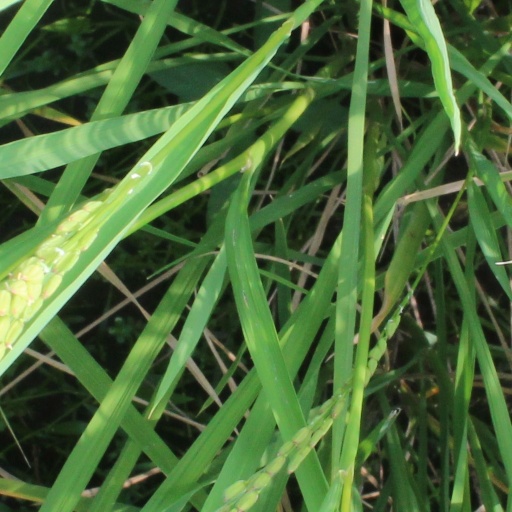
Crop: rice